Arhopala opalina

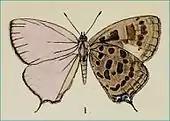
"Arhopala opalone", male, from Khasia Hills, Patkai, in northern India from original description by Moore, 1884.

This species (according to Niceville) looks like a miniature form of "camdeo" from which, however, it differs as follows: the blue of the upper surface is more lilac and the whitish spot in the